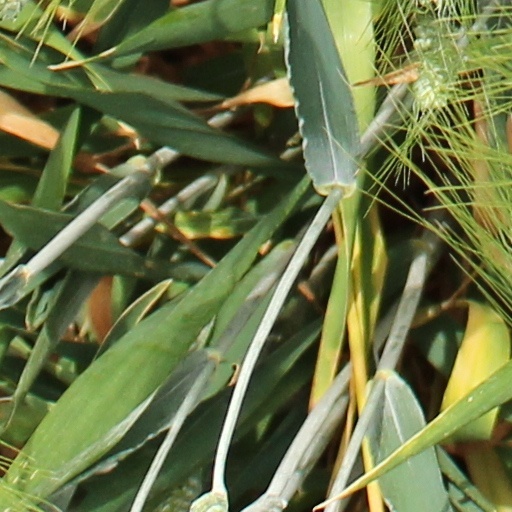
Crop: wheat